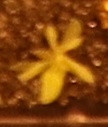
Label: Kochia